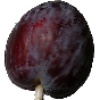
Label: Plum 1